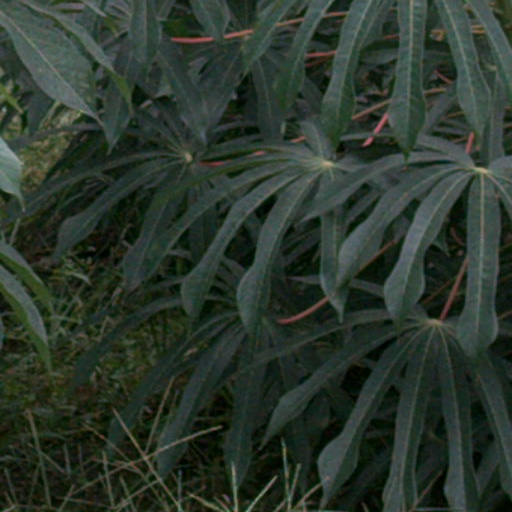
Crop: cassava